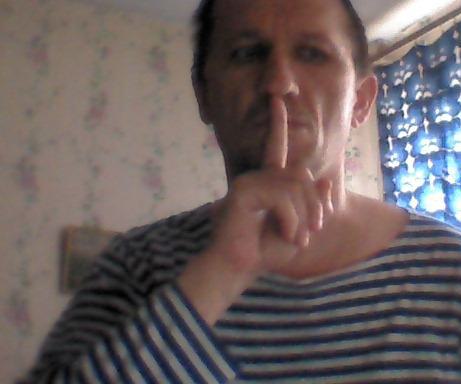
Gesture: mute